Halifax railway station (England)

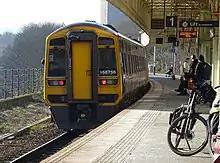
A Northern Trains at platform 1

The station has a car park, bicycle parking and a pick up point, like many other stations. There is also a staffed ticket booth with option of paying for a ticket using a ticket machine. A lift to the platform is available for wheelchair users, but there are currently no lower counters for easier access to buy tickets.